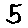
Label: 5